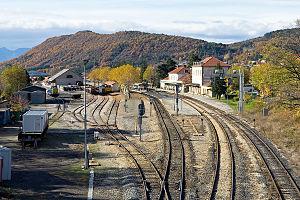
La gare de Veynes-Devoluy vue coté Grenoble (Ligne Lyon-Perrache - Marseille-Saint-Charles)
La ligne de Lyon-Perrache à Marseille-Saint-Charles (via Grenoble) relie Lyon et Marseille en traversant les Alpes par Grenoble, Veynes - Dévoluy et Aix-en-Provence. Pour ses concepteurs du XIXᵉ siècle, à une époque où les vitesses commerciales en plaine n'étaient pas significativement meilleures qu'en montagne, et où le prix du billet étant lié à la distance et non à la durée, cet itinéraire était une alternative plus courte à celui empruntant la vallée du Rhône.
La gare de Veynes - Dévoluy est une gare ferroviaire française des lignes de Lyon-Perrache à Marseille-Saint-Charles et de Veynes à Briançon, située sur le territoire de la commune de Veynes, à proximité de celle de Dévoluy, dans le département des Hautes-Alpes, en région Provence-Alpes-Côte d'Azur.